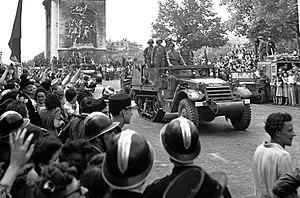
La 9ᵉ compagnie du régiment de marche du Tchad, qui faisait lui-même partie de la 2ᵉ division blindée ou Division Leclerc, a été surnommée la Nueve. Cette compagnie enrôlait 160 hommes dont 146 républicains espagnols, mais aussi des soldats français, le tout sous commandement français. Tous avaient combattu lors de la Libération de l'Afrique du nord, puis participèrent à la libération de la France.